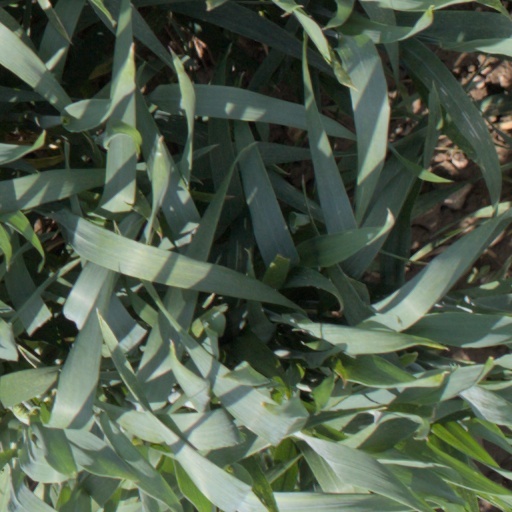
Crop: wheat